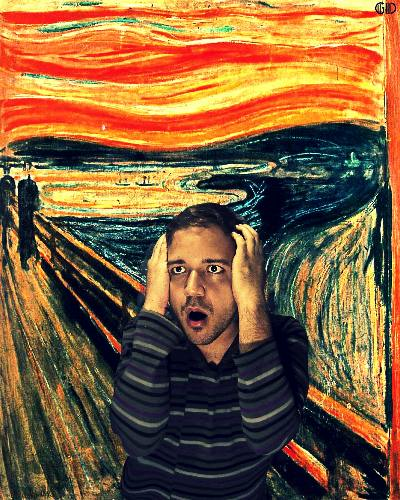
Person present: Yes